Aapadbandhavudu

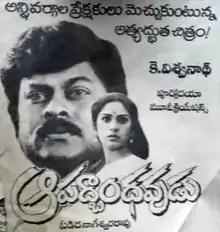
Theatrical poster

Aapadbandhavudu is a 1992 Indian Telugu-language drama film written and directed by K. Viswanath. Produced by Edida Nageswara Rao's Poornodaya Movie Creations, the film stars Chiranjeevi and Meenakshi Seshadri while Jandhyala, Sarath Babu, and Geetha play supporting roles. It was the third collaboration between Chiranjeevi and Viswanath following "Subhalekha" (1982) and "Swayam Krushi" (1987). The hospital scenes in the second half of the movie are copied from 1975 movie "One Flew Over the Cuckoo's Nest".